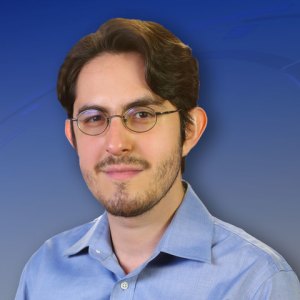
Gender: men